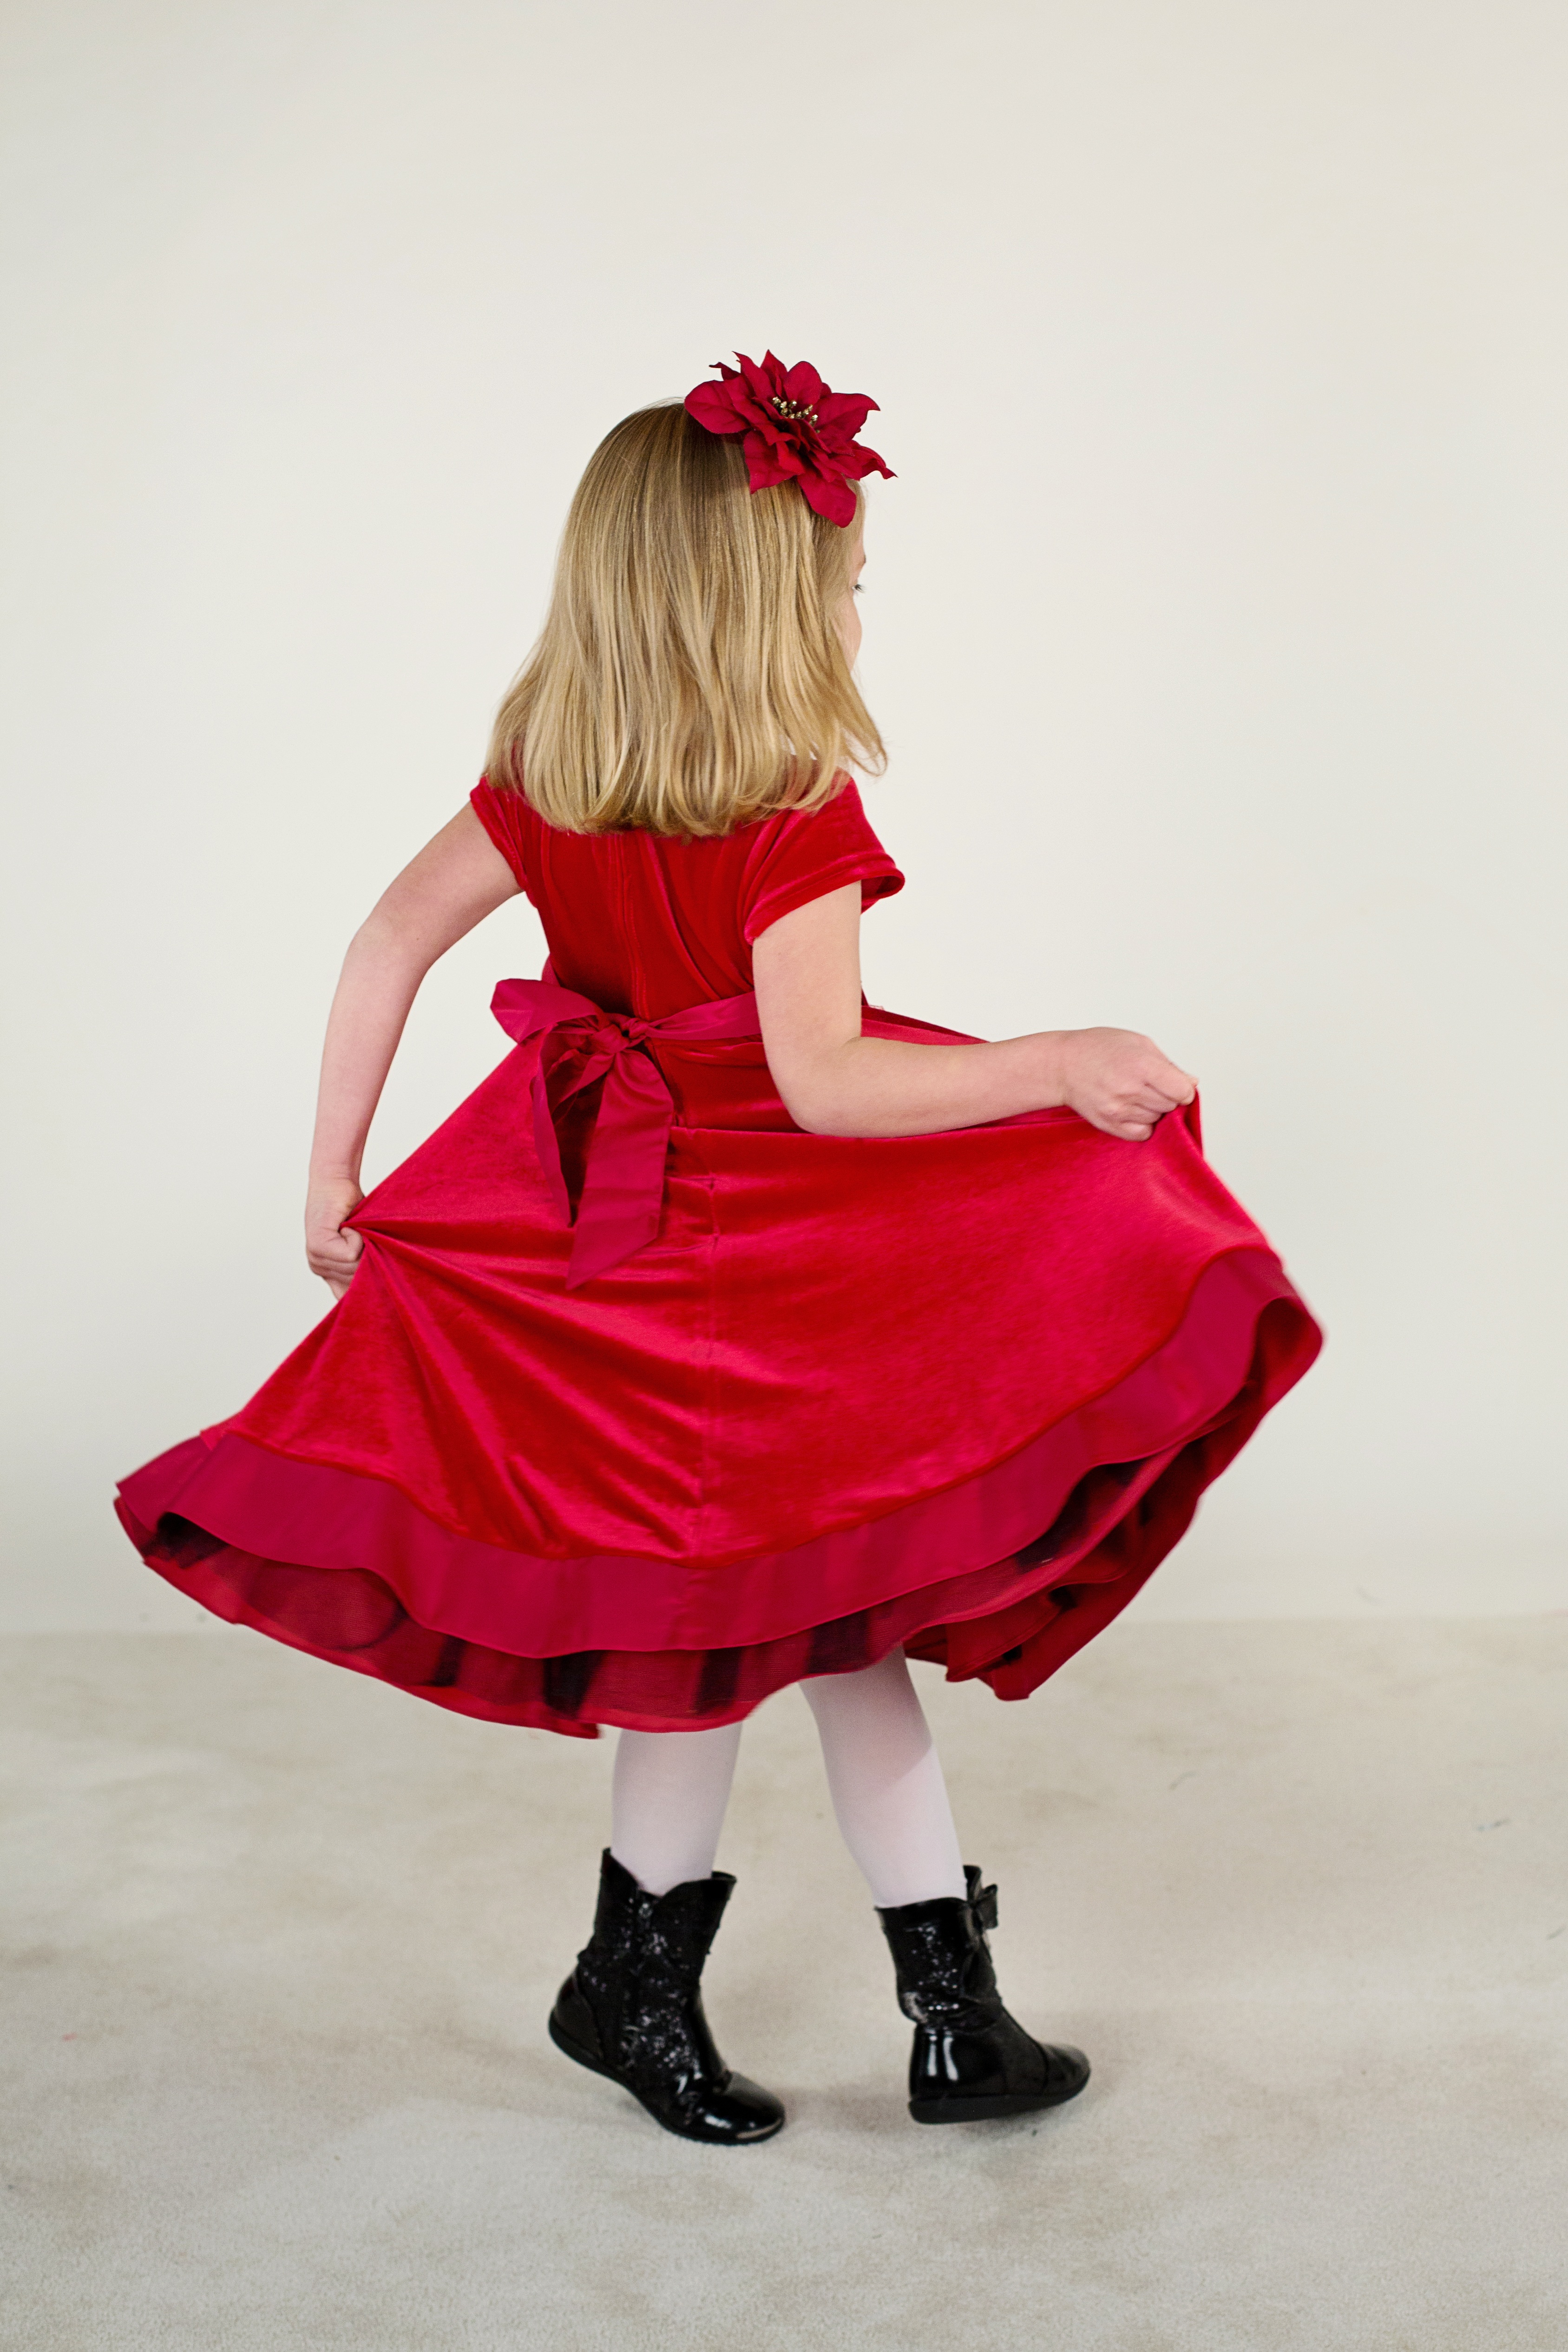
sweet, cute, standing, dance, young, red, child, fashion, clothing, pink, childhood, dress, happy, adorable, costume, little girl, red dress